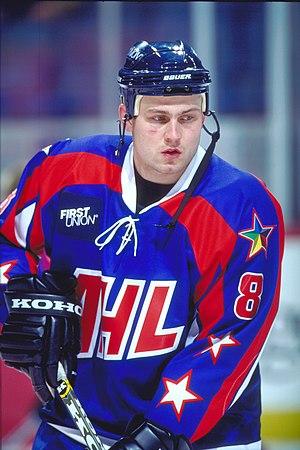
Alekseï Pavlovitch Tezikov - en russe : Алексей Павлович Тезиков et en anglais : Alexei Tezikov - est un joueur professionnel russe de hockey sur glace.